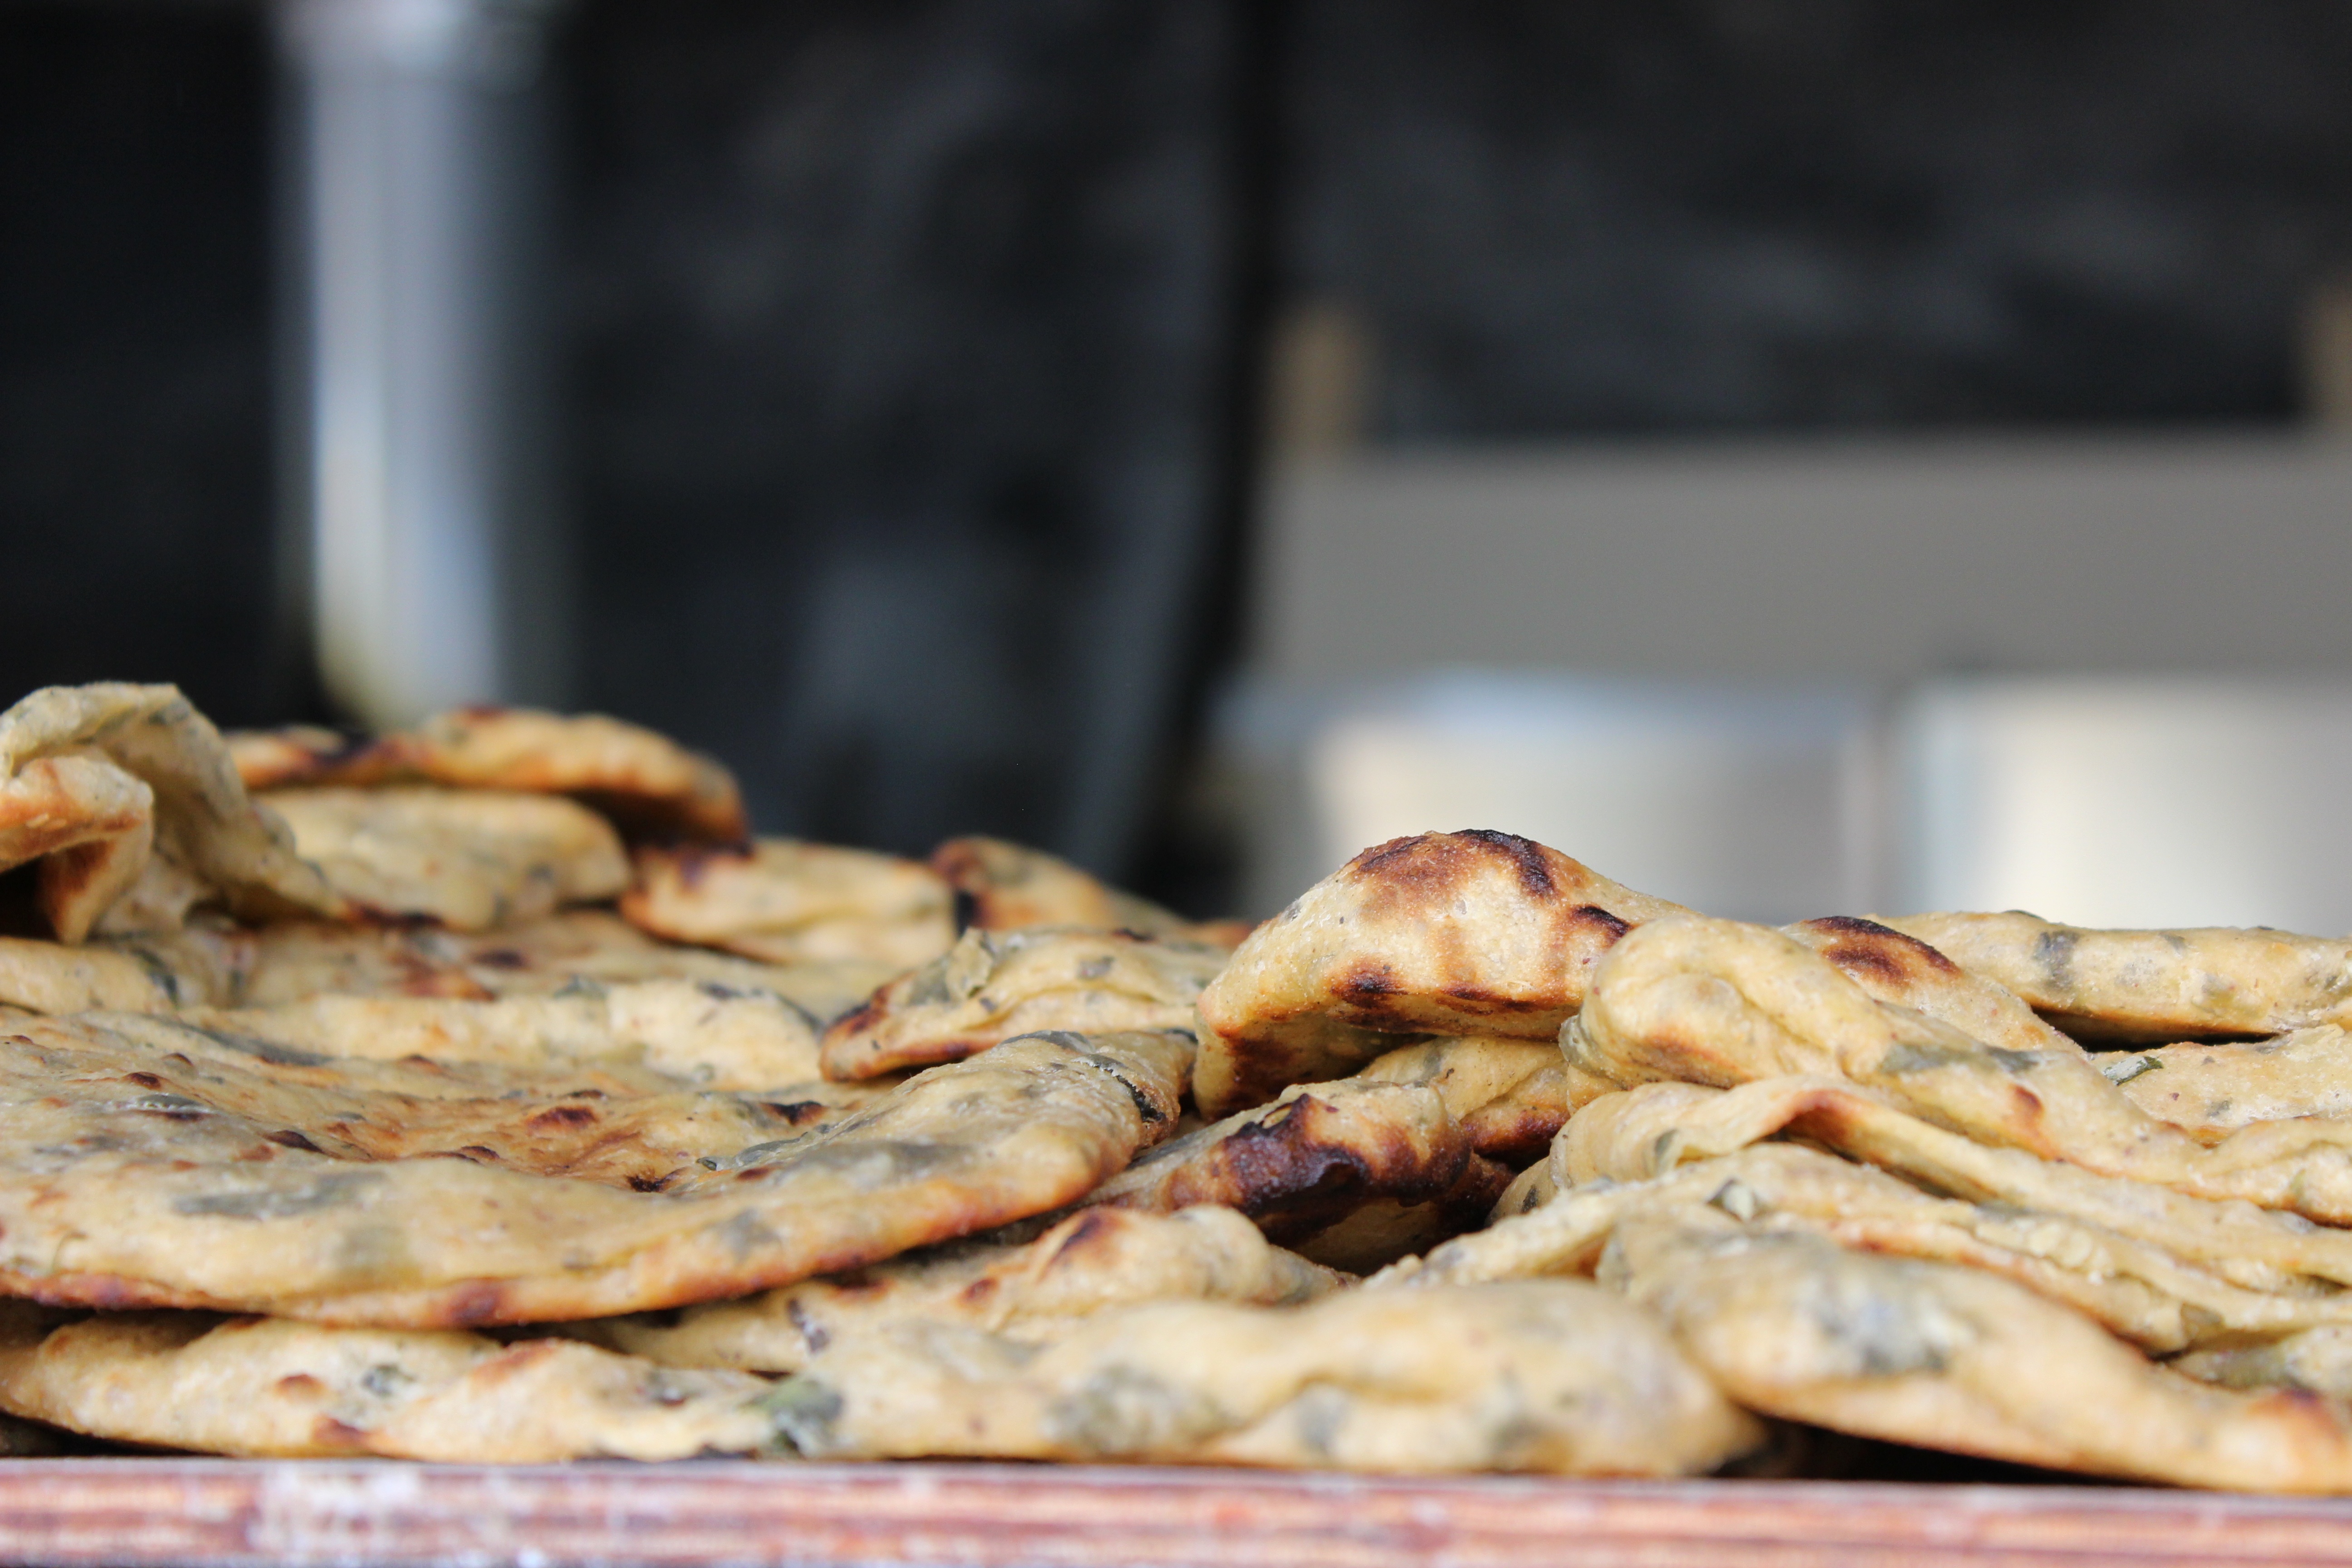
dish, food, produce, fish, baking, meat, cuisine, grilling